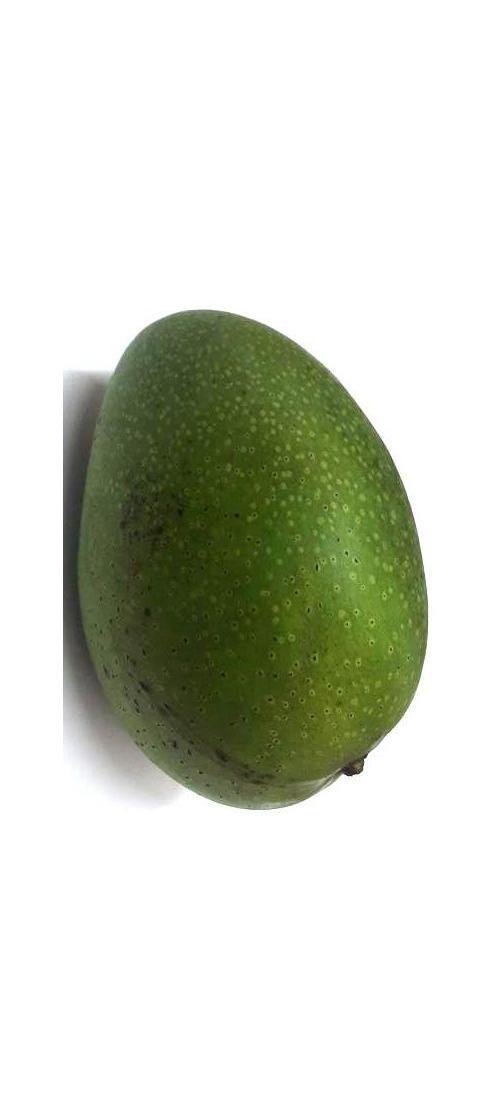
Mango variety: Ashshina Zhinuk